Nachman of Breslov

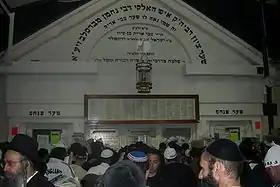
The synagogue where Nachman is buried

After Nachman's death Sternhartz instituted an annual pilgrimage to his gravesite on Rosh Hashana, called the Rosh Hashana kibbutz, which drew thousands of Hasidim until 1917, when the October Revolution forced it to continue clandestinely. Only a dozen or so Hasidim risked making the annual pilgrimage during the Communist era. During Perestroika in the Soviet Union in 1989, the gates were reopened. In 2008, approximately 25,000 people from all over the world participated in this annual pilgrimage.